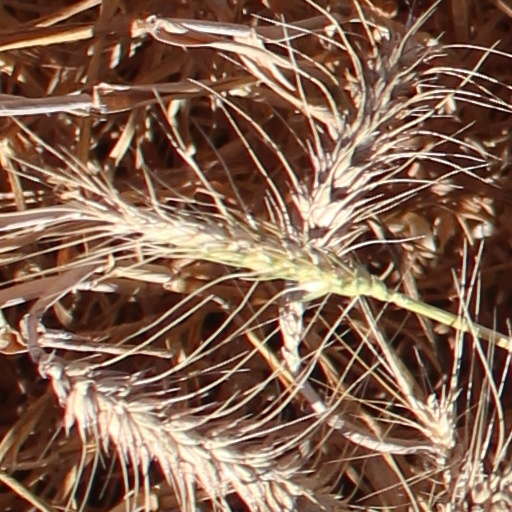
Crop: wheat